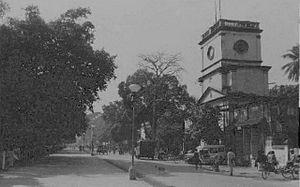
Chandernagor ou Chandannagar est une ville du Bengale-Occidental située sur la rive droite du Hooghly, à une trentaine de kilomètres au nord de Calcutta. La ville comptait 150 000 habitants au recensement de 2001.